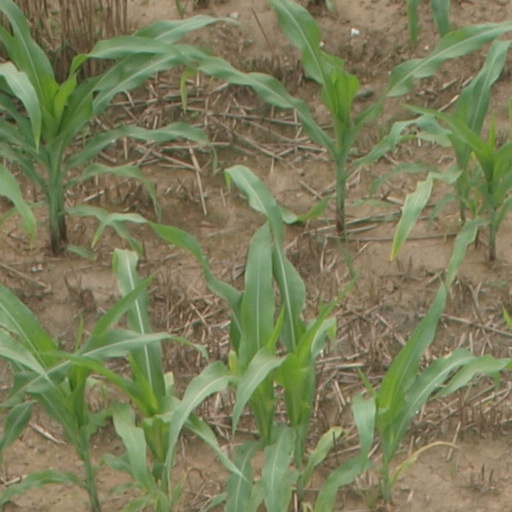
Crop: maize; corn